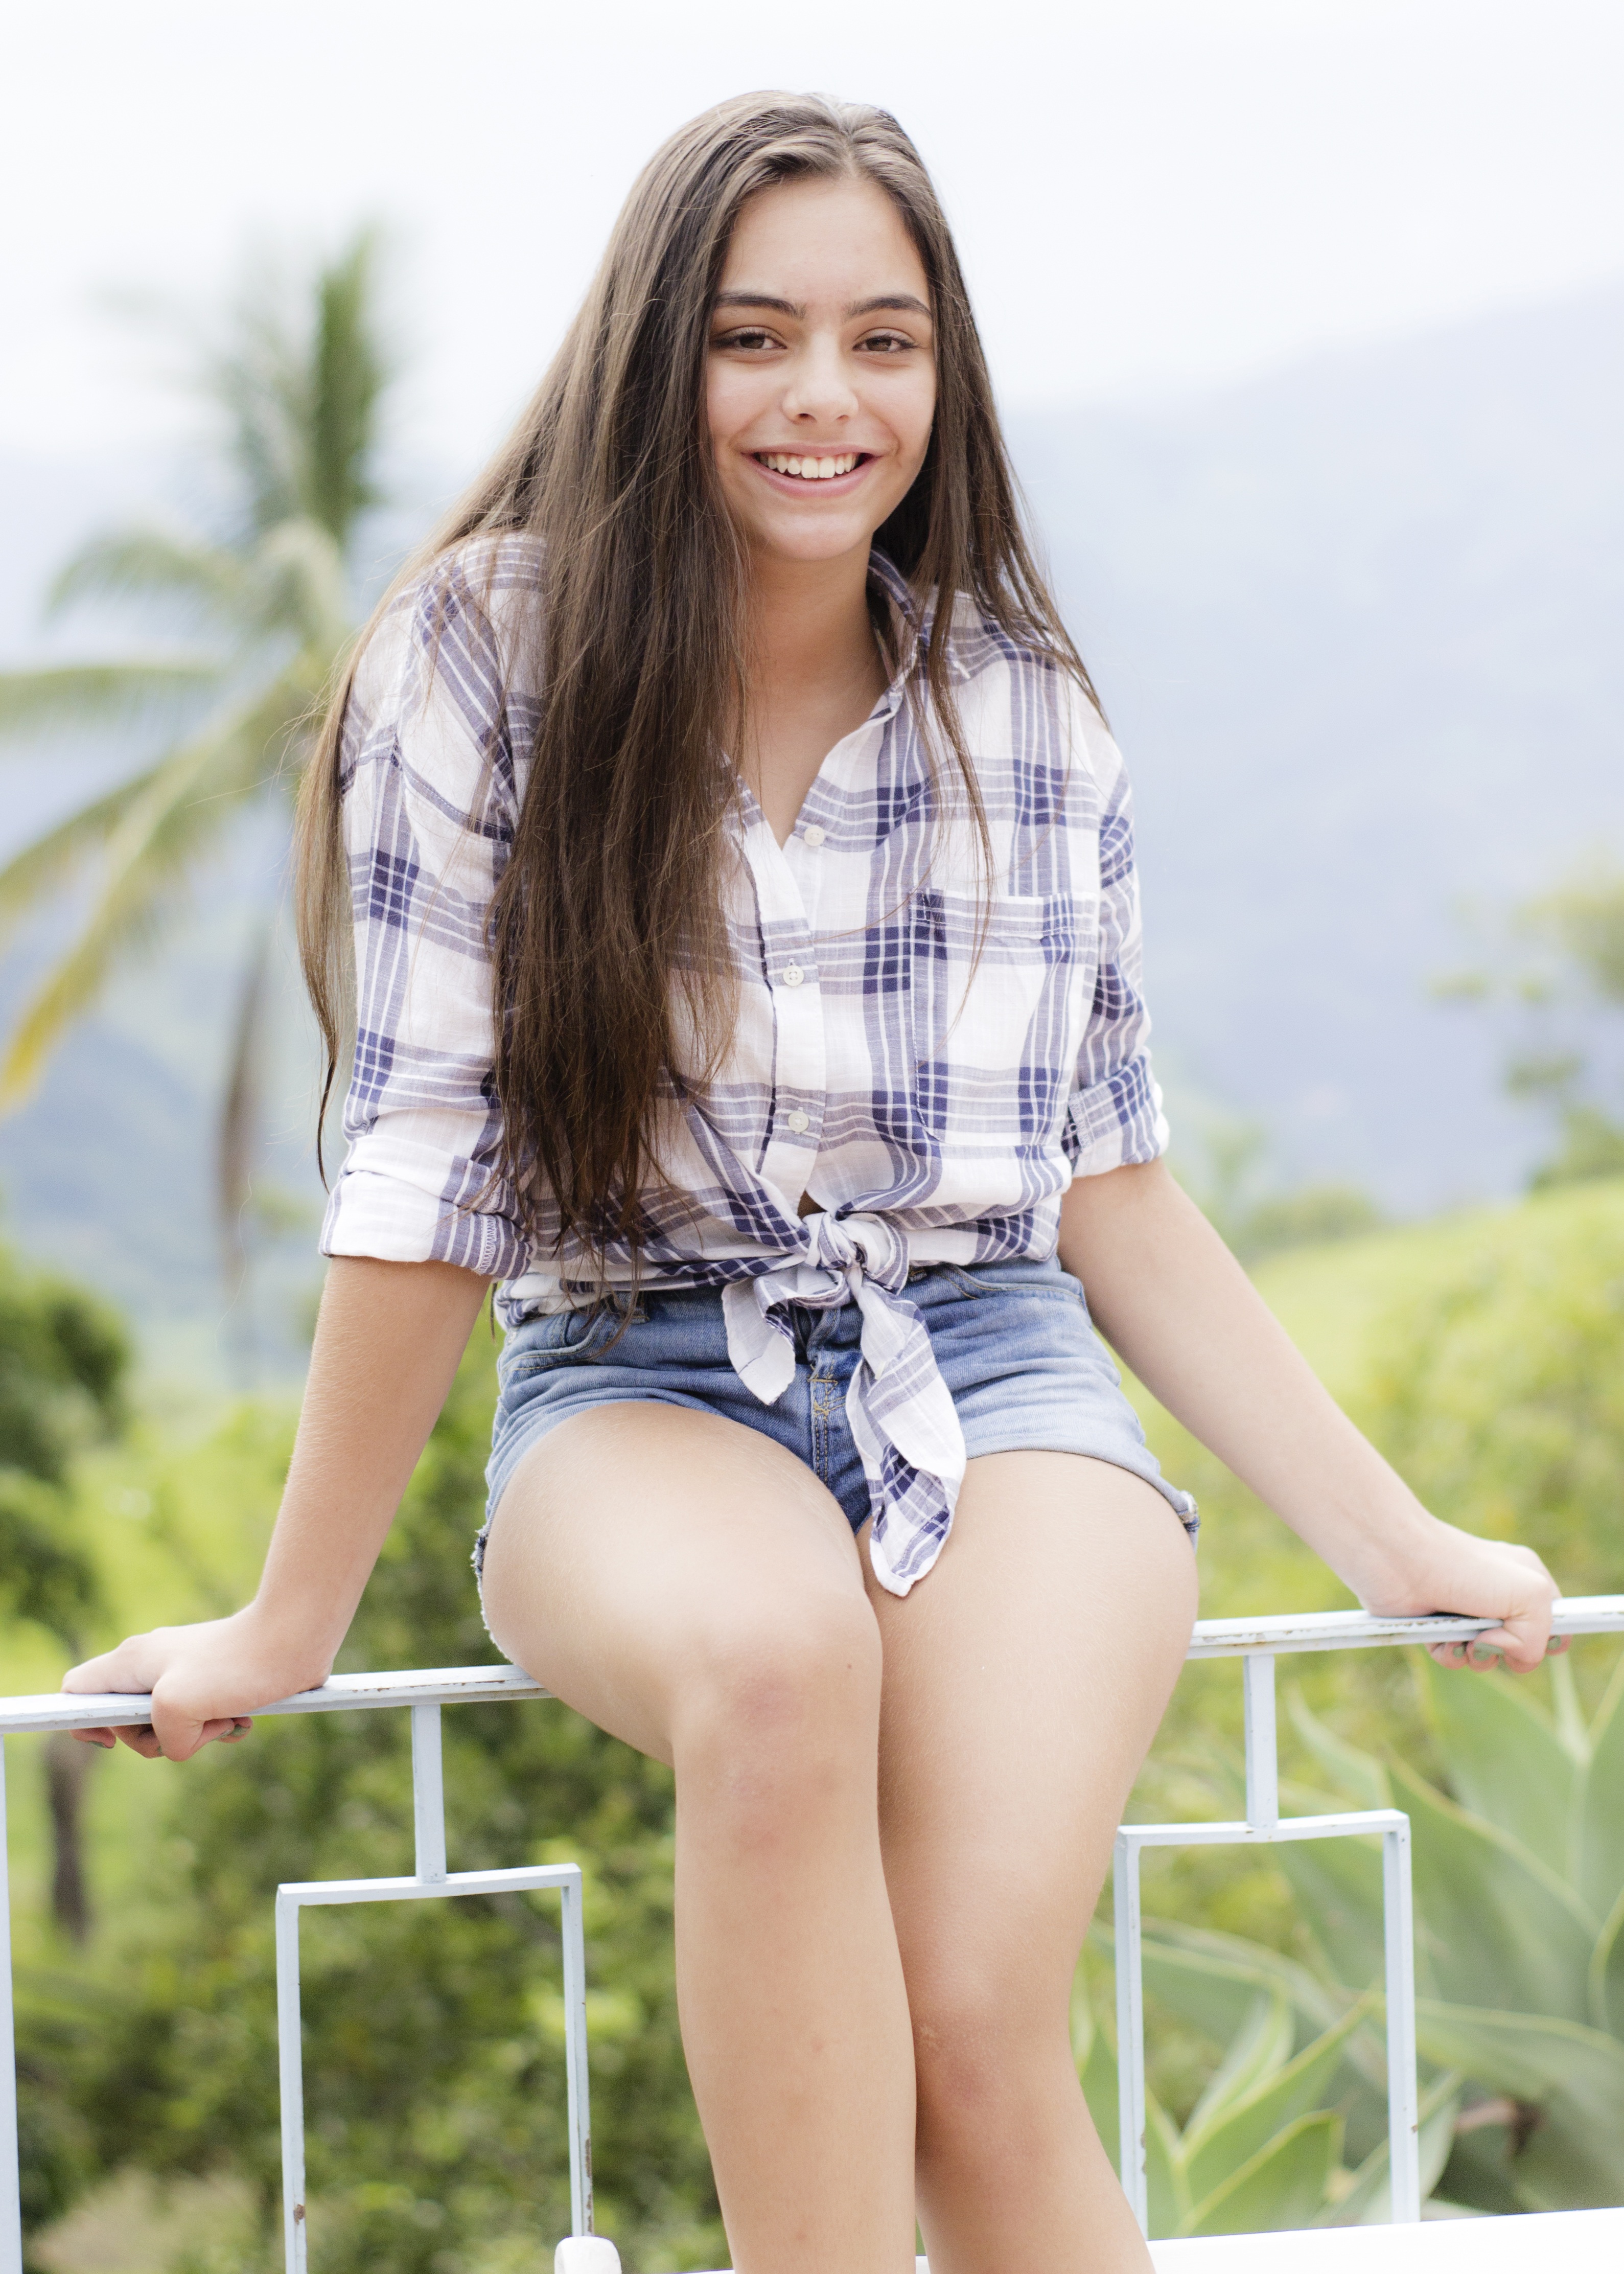
shoe, girl, trunk, summer, female, leg, pattern, portrait, model, young, youth, sitting, fashion, clothing, plaid, hairstyle, smile, muscle, long hair, posing, black hair, face, women, shorts, thigh, beauty, pretty, princess, teen, femininity, bella, abdomen, photo shoot, tartan, fashion model, brown hair, undergarment, supermodel, human leg, human hair color, gravure idol, japanese idol